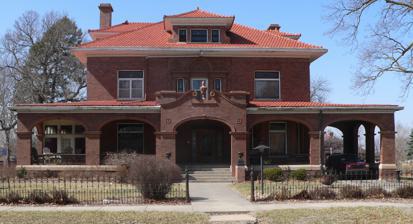
Building: Samuel D. Kilpatrick House
Country: United States of America
Year built: 1904
United States historic place Samuel D. Kilpatrick House U.S. National Register of Historic Places The house in 2012 Show map of Nebraska Show map of the United States Location 701 North 7th Street, Beatrice, Nebraska Coordinates 40°16′22″N 96°44′43″W / 40.27278°N 96.74528°W / 40.27278; -96.74528 ( Samuel D. Kilpatrick House ) Area less than one acre Built 1904 Architect Richard W. Grant Architectural style Renaissance Revival NRHP reference No. 84000476 Added to NRHP December 20, 1984 The Samuel D. Kilpatrick House is a historic house in Beatrice, Nebraska . It was built in 1904–05 for Samuel Davenport Kilpatrick, who lived here with his wife, née  Mary Bradt, and their adopted daughter. Kilpatrick was a railroad contractor. With his brothers, he was also a landowner in Nebraska, Kansas, South Dakota, Idaho, Oregon and Texas. The house was designed in the Renaissance Revival style by architect Richard W. Grant . It has been listed on the National Register of Historic Places since December 20, 1984. References